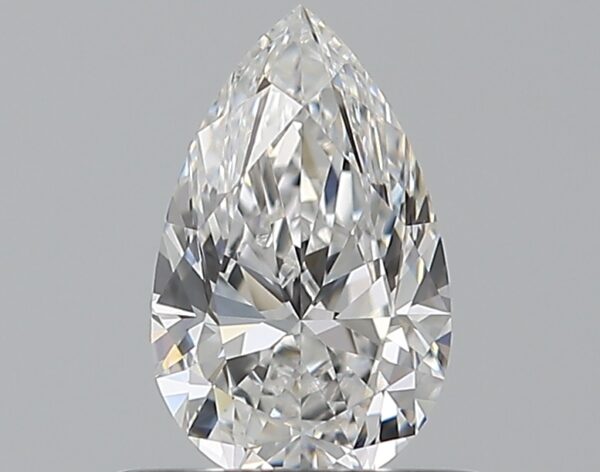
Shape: pear
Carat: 0.51
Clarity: VVS2
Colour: E
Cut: EX
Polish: EX
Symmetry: VG
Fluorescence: N
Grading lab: GIA
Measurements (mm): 6.97 x 4.32 x 2.72